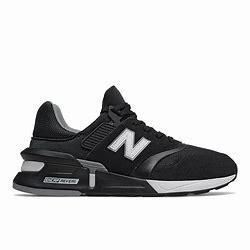
Brand: New
Model: Balance New Balance 997